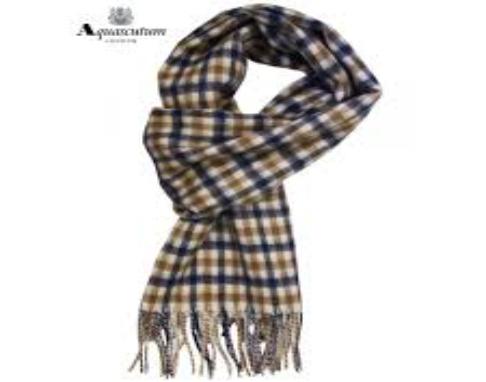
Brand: Aquascutum
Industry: Clothes